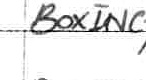
Label: boxing